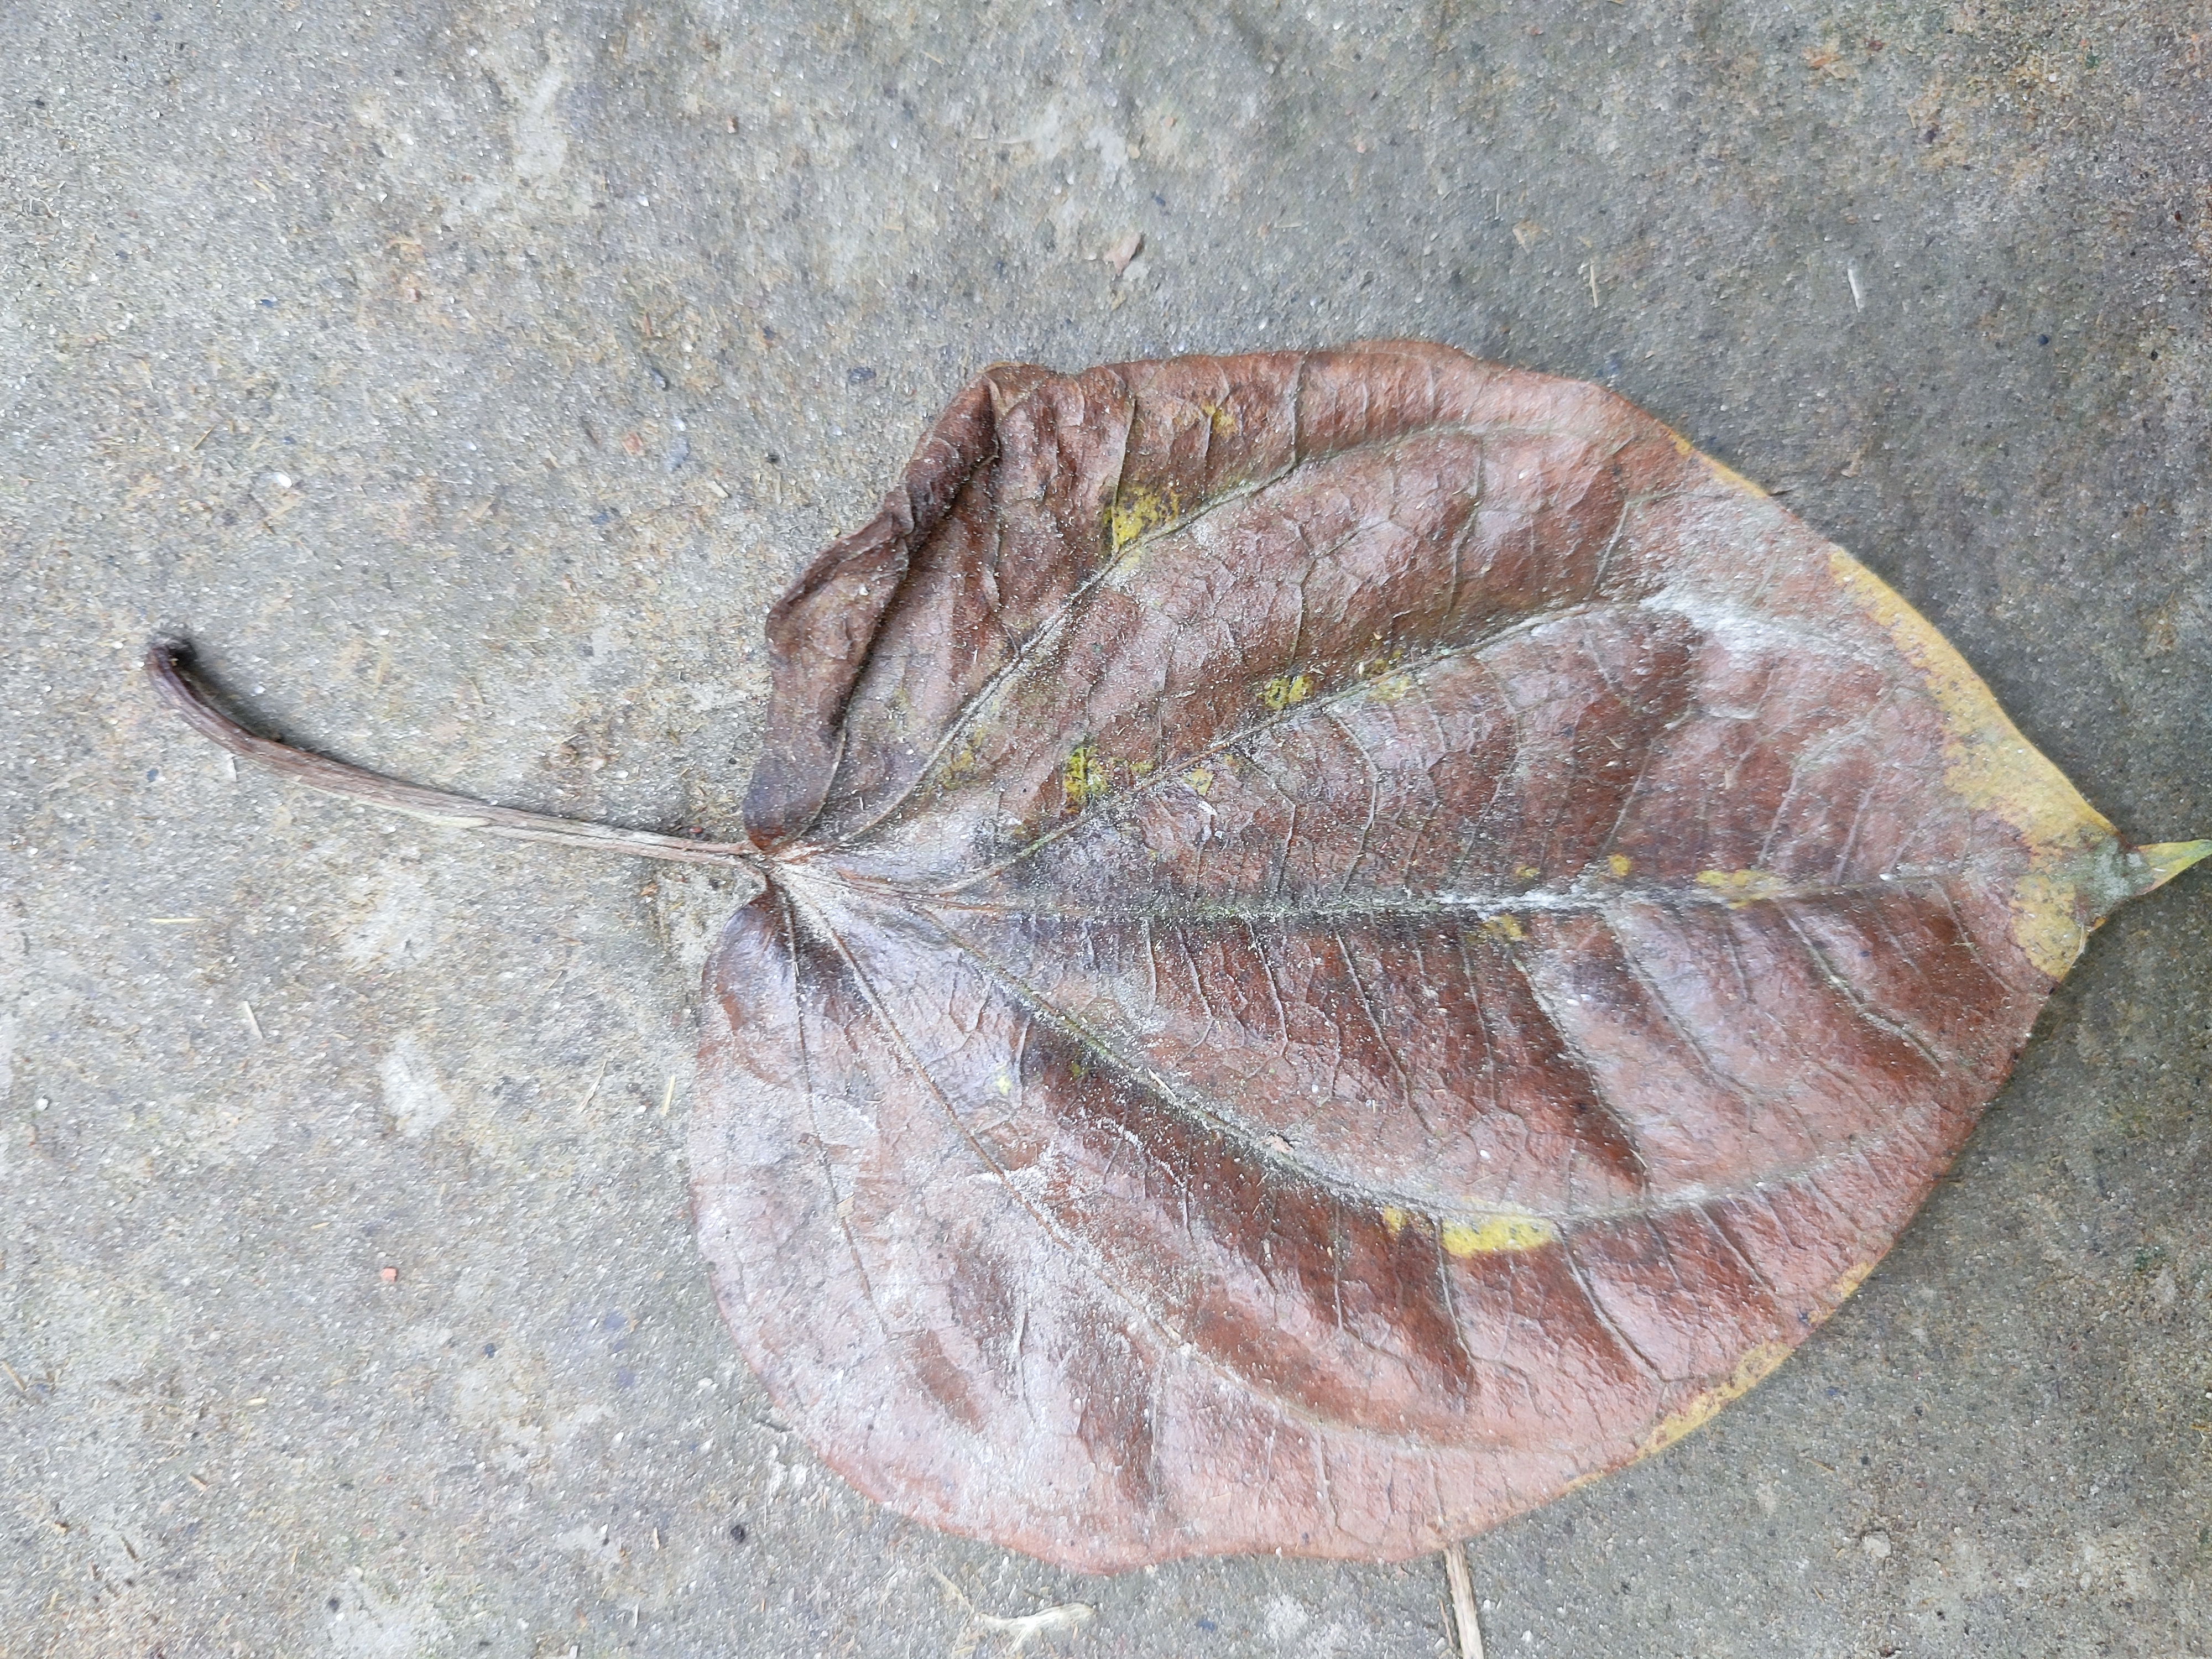
Label: Dried_Leaf